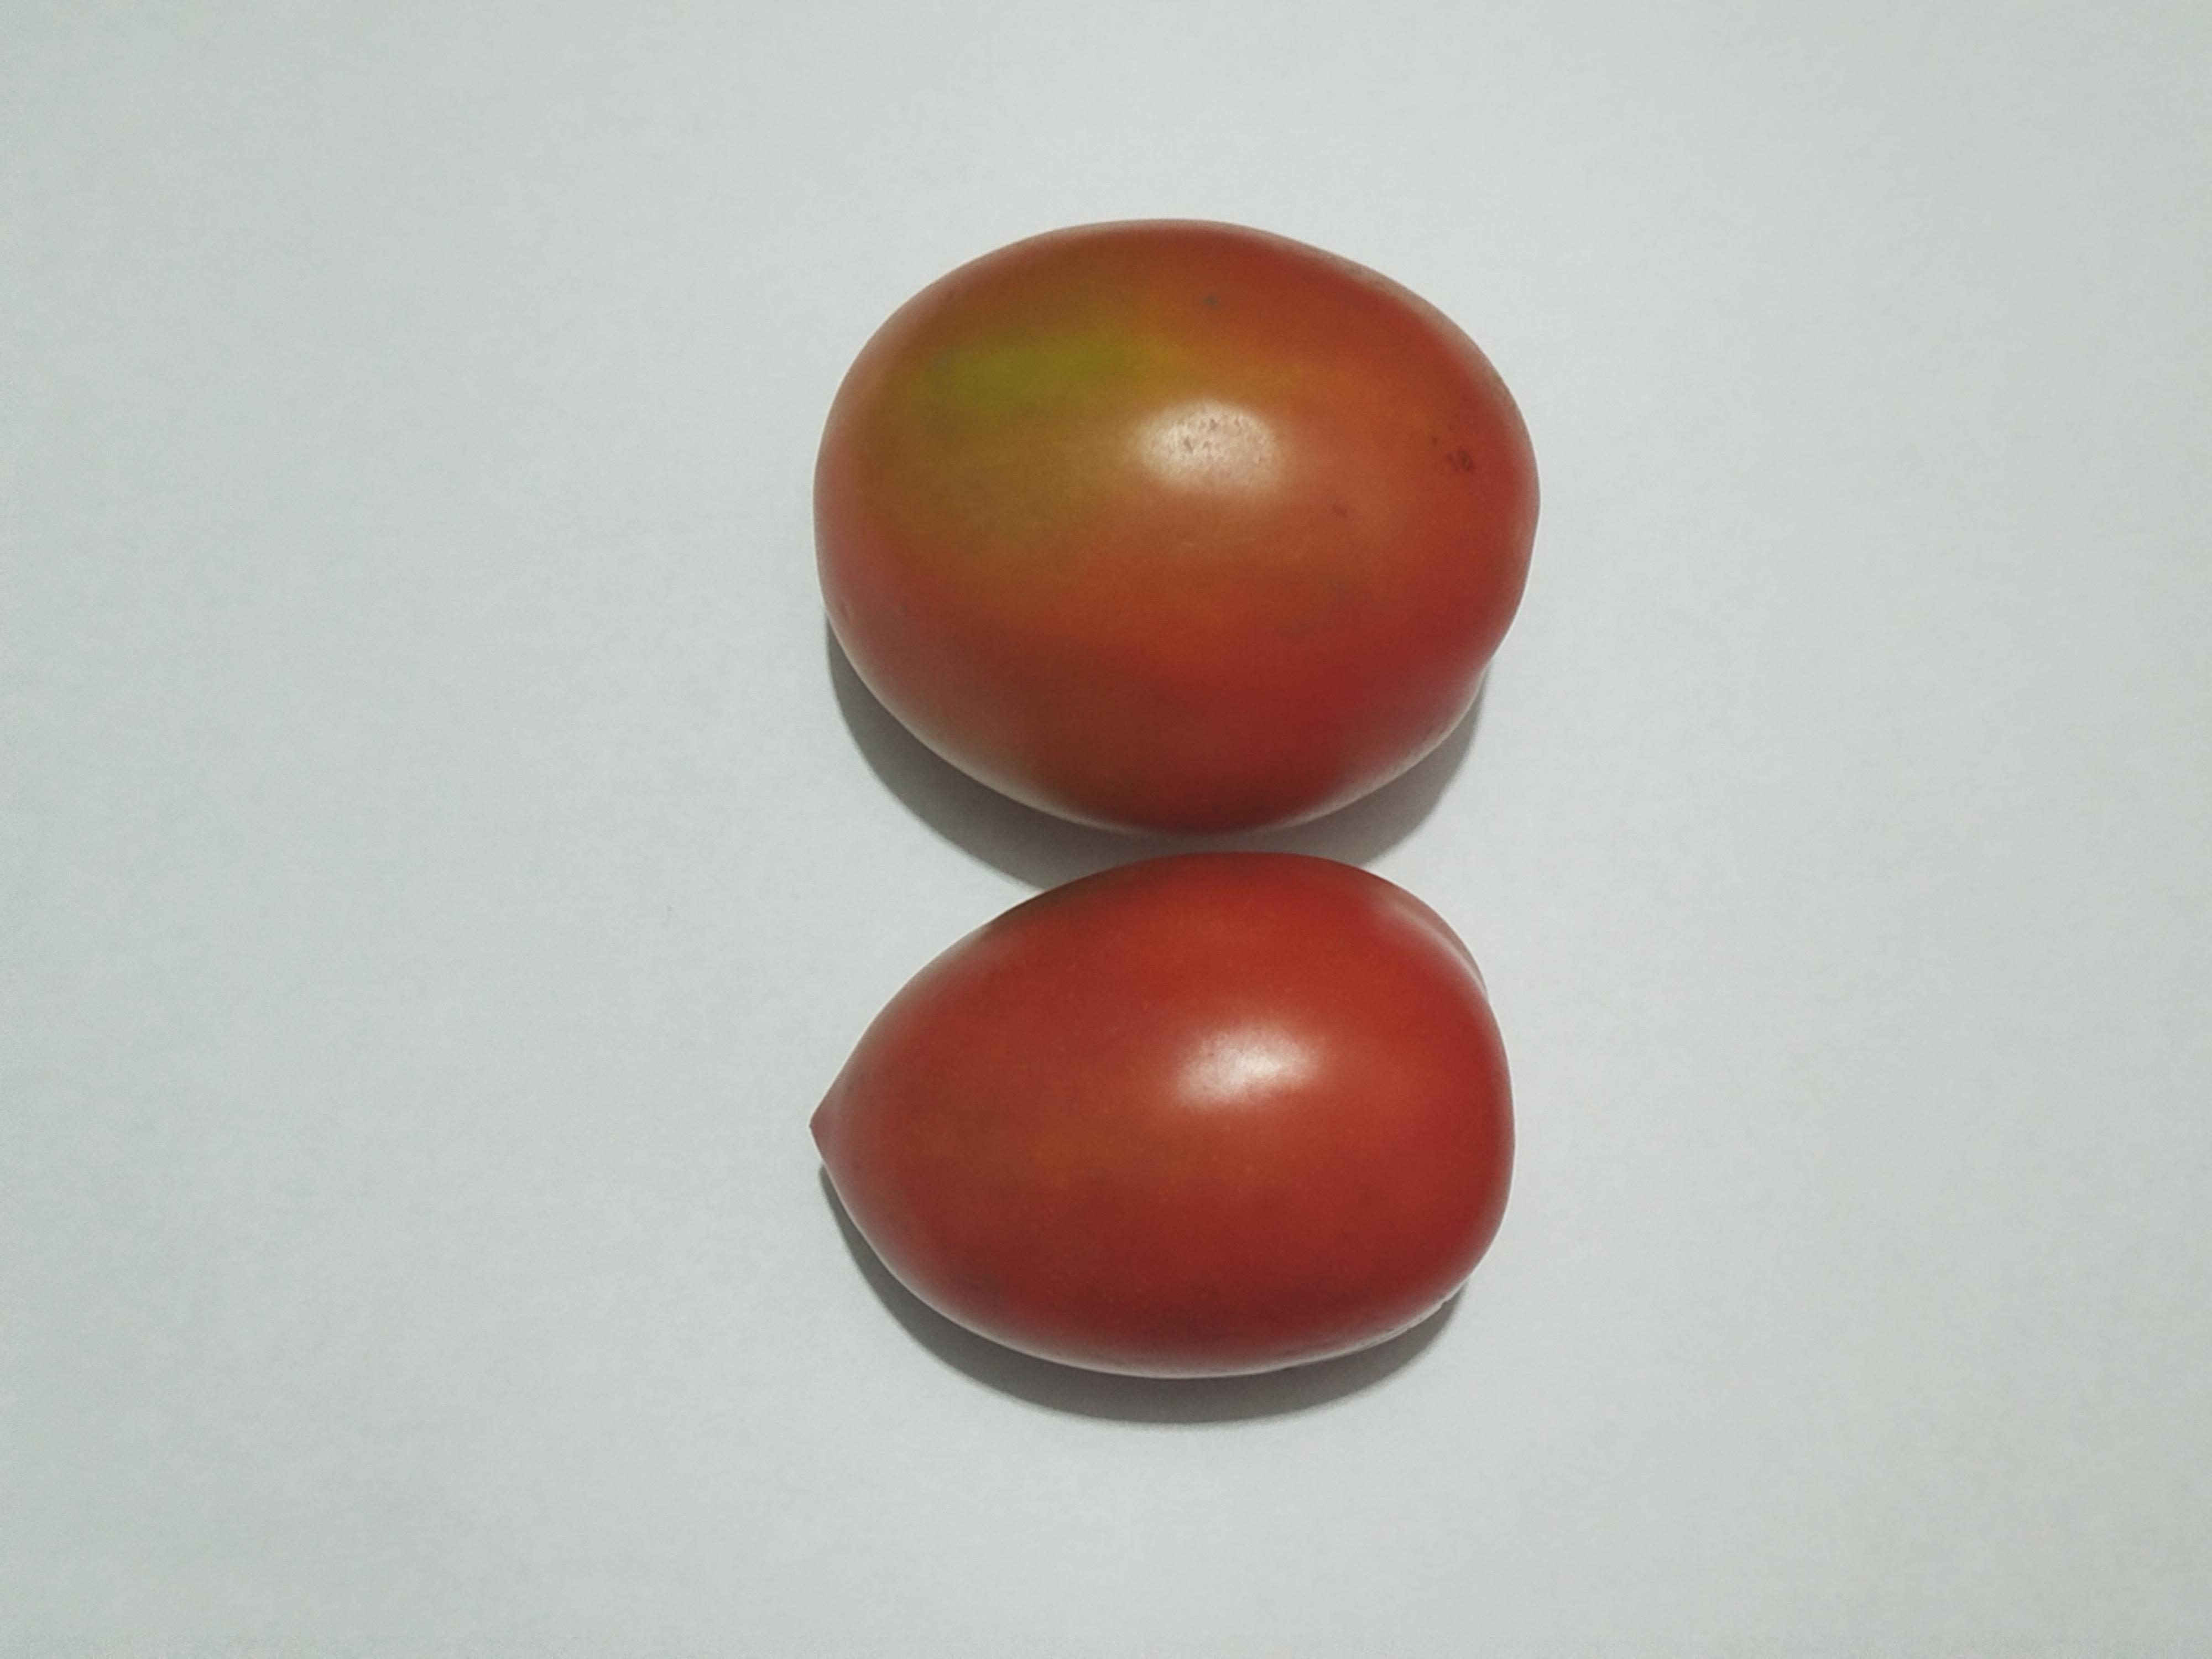
Label: Tomato